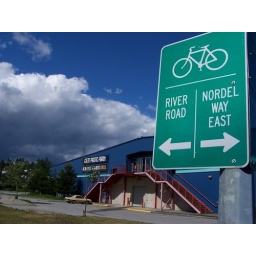
bike sign in surrey